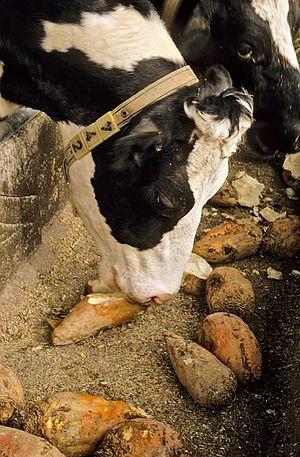
vache laitière consommant des betteraves fourragères
La betterave fourragère est un type de betterave cultivé pour sa racine principalement utilisée pour l'alimentation des animaux.